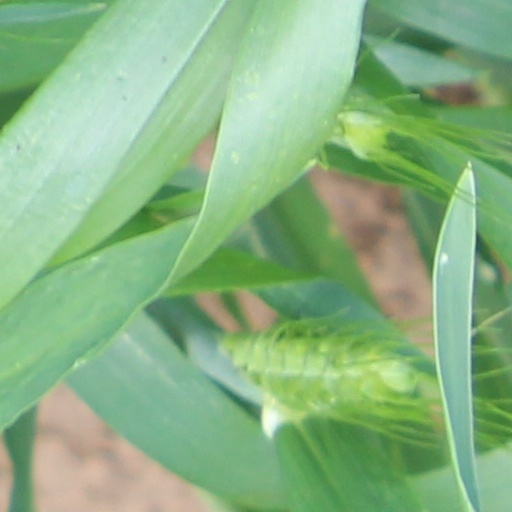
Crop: wheat